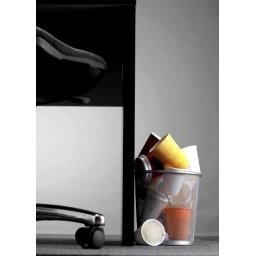
Disposable cups in trash can by desk in office